Raheem DeVaughn

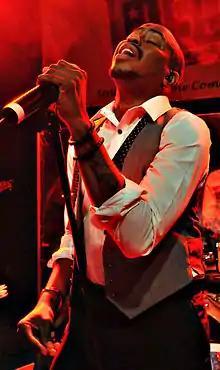
DeVaughn performing in 2010

In September 2013, DeVaughn released his fourth studio album "A Place Called Love Land" on new label Mass Appeal Entertainment. The first single released from the album was "Love Connection".